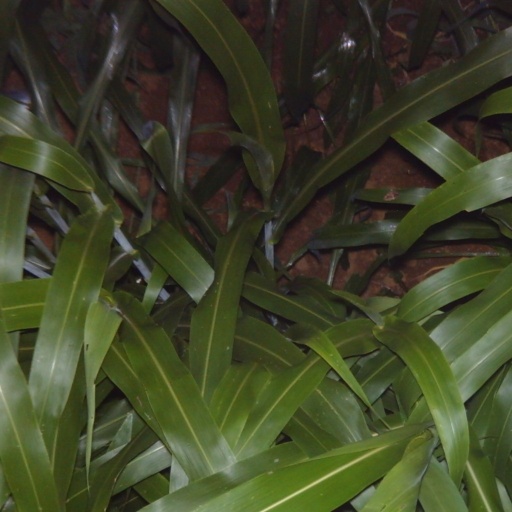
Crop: sorghum